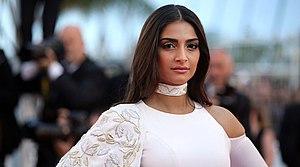
Sonam Kapoor, née le 9 juin 1985 à Bombay, est une actrice indienne qui joue dans des films de Bollywood. Elle débute en 2007 dans Saawariya puis poursuit sa carrière avec des comédies romantiques au succès mitigé. Progressivement, son énergie, son sens comique et ses nombreuses activités de fashionista en font une des vedettes de Bollywood.